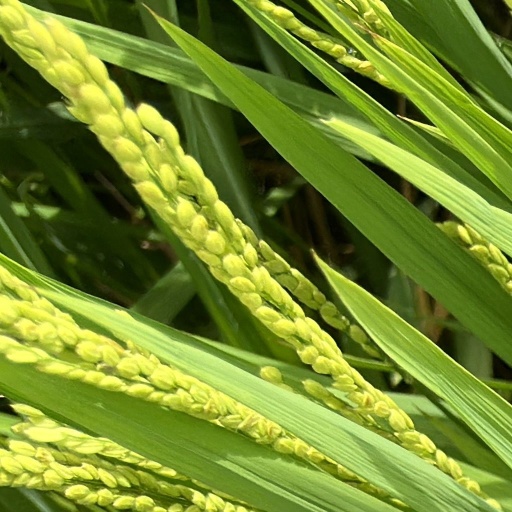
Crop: rice